Hague, Saskatchewan

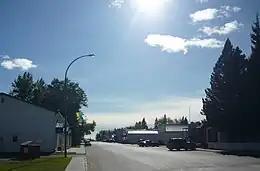
Business DistrictRailway Street

NHL player Robyn Regehr wrote a letter to the NHLPA's Goals & Dreams program. Hague received $30,000 which was used to purchase a new ice re-surfacer.